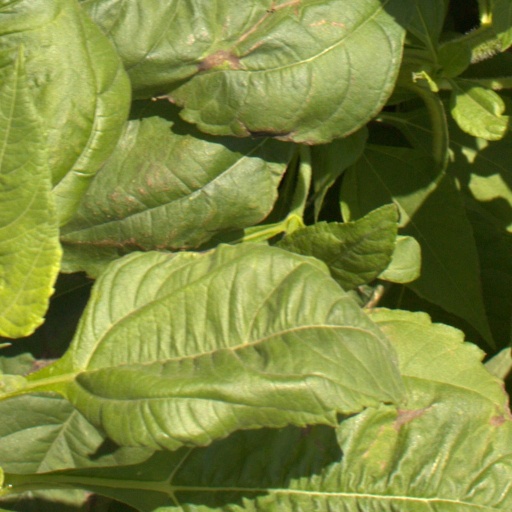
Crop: Jerusalem artichoke